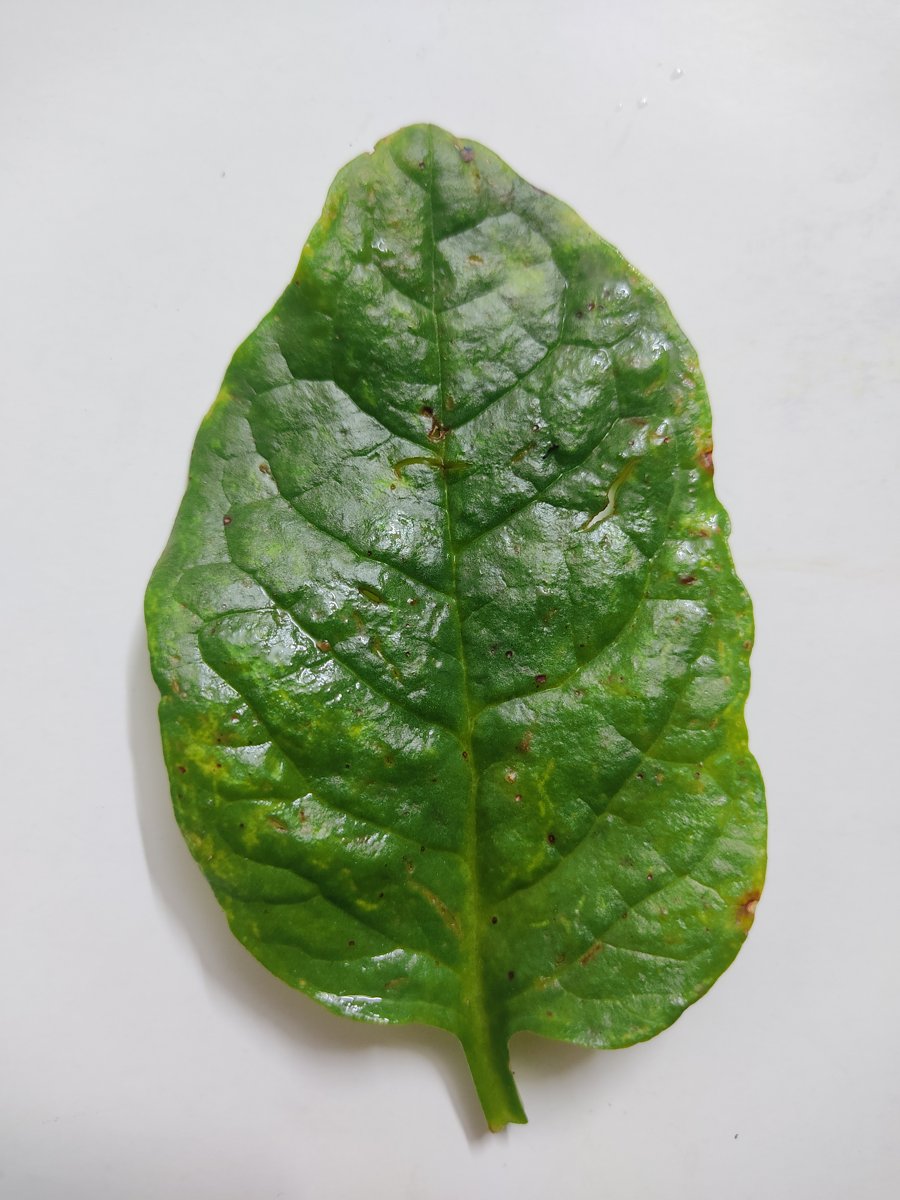
Label: Bacterial-Spot